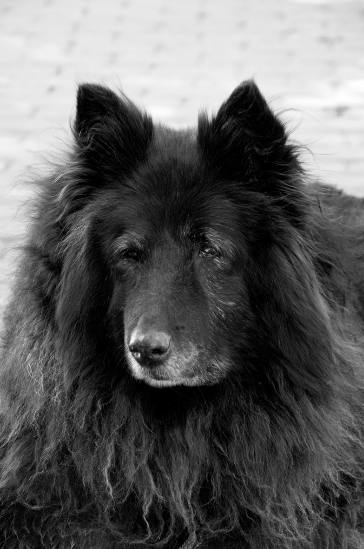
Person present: No